Ismail Sidky

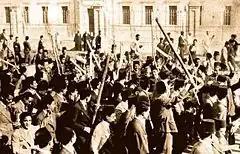
Protesters demanding the retraction of the Constitution of 1930

The Milner Mission arrived in Egypt on 7 December 1919, attempting to dampen local ambitions and protect Britain's interests, leading to a mass boycott by local Egyptians. High Commissioner of Egypt Edmund Allenby, Sarwat and Sidky held negotiations between the Egyptians and British regarding the specifics of Britain's role in Egyptian affairs; chiefly the end of the Protectorate, the re-establishment of the Ministry of Foreign Affairs, a bicameral parliament, and a reduction of foreign influence to an advisory position. These negotiations between nationalist factions and the British dragged on throughout the backdrop of public protests and riots, eventually culminating in the Unilateral Declaration of Egyptian Independence in 1922. Sidky later became Minister of Finance, the Sultanate of Egypt would become a kingdom, and a new constitution was signed the next year.